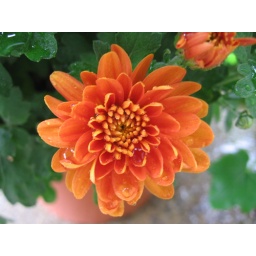
orange flower in the rain